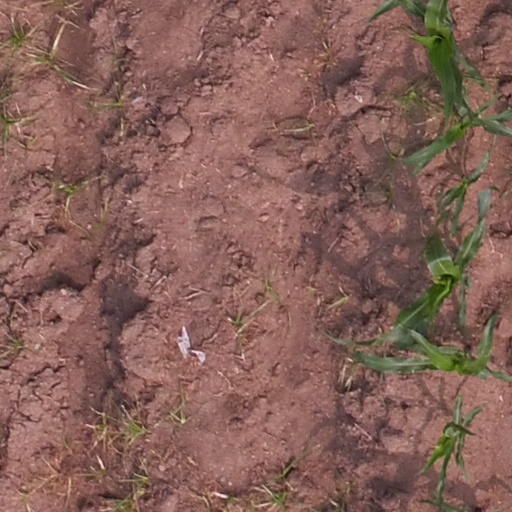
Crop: maize; corn